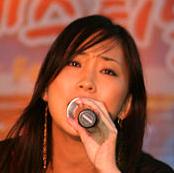
Age: 27